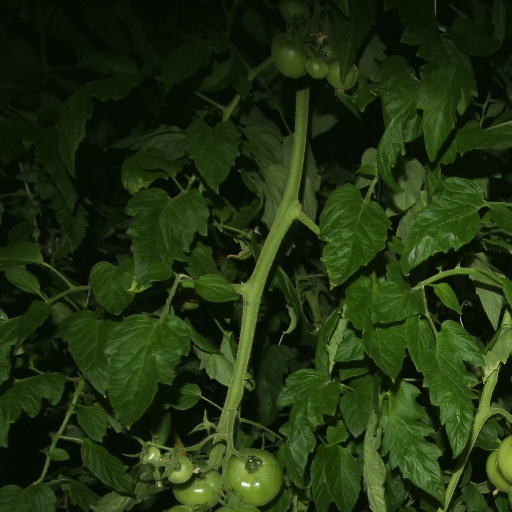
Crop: tomato